Toussaint-Henry-Joseph Fafchamps

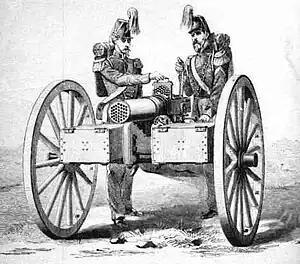
The 37-barrel Montigny mitrailleuse, completed in 1863, was derived from the invention of Fafschamps.

Toussaint-Henry-Joseph Fafchamps (1783–1868), sometimes spelled Fafschamps, was a Belgian Army captain. In 1851, with the Belgian gunsmith Joseph Montigny and the Fusnot company, he developed what is sometimes considered the first machine gun in history, 10 years before the advent of the Gatling gun.